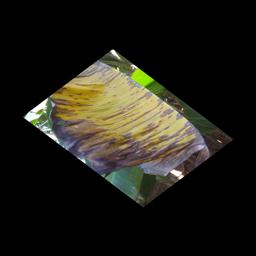
Label: MALBHOG LEAF